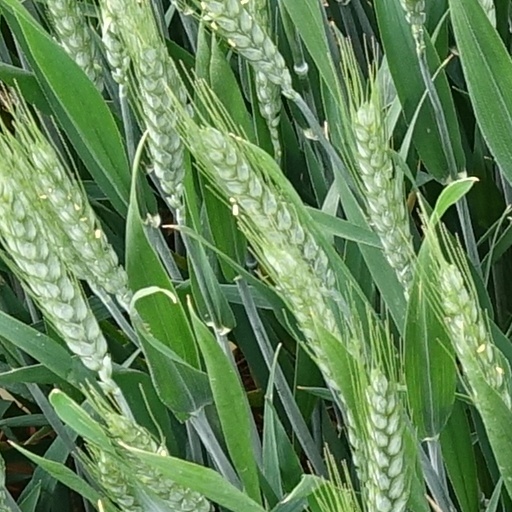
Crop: wheat